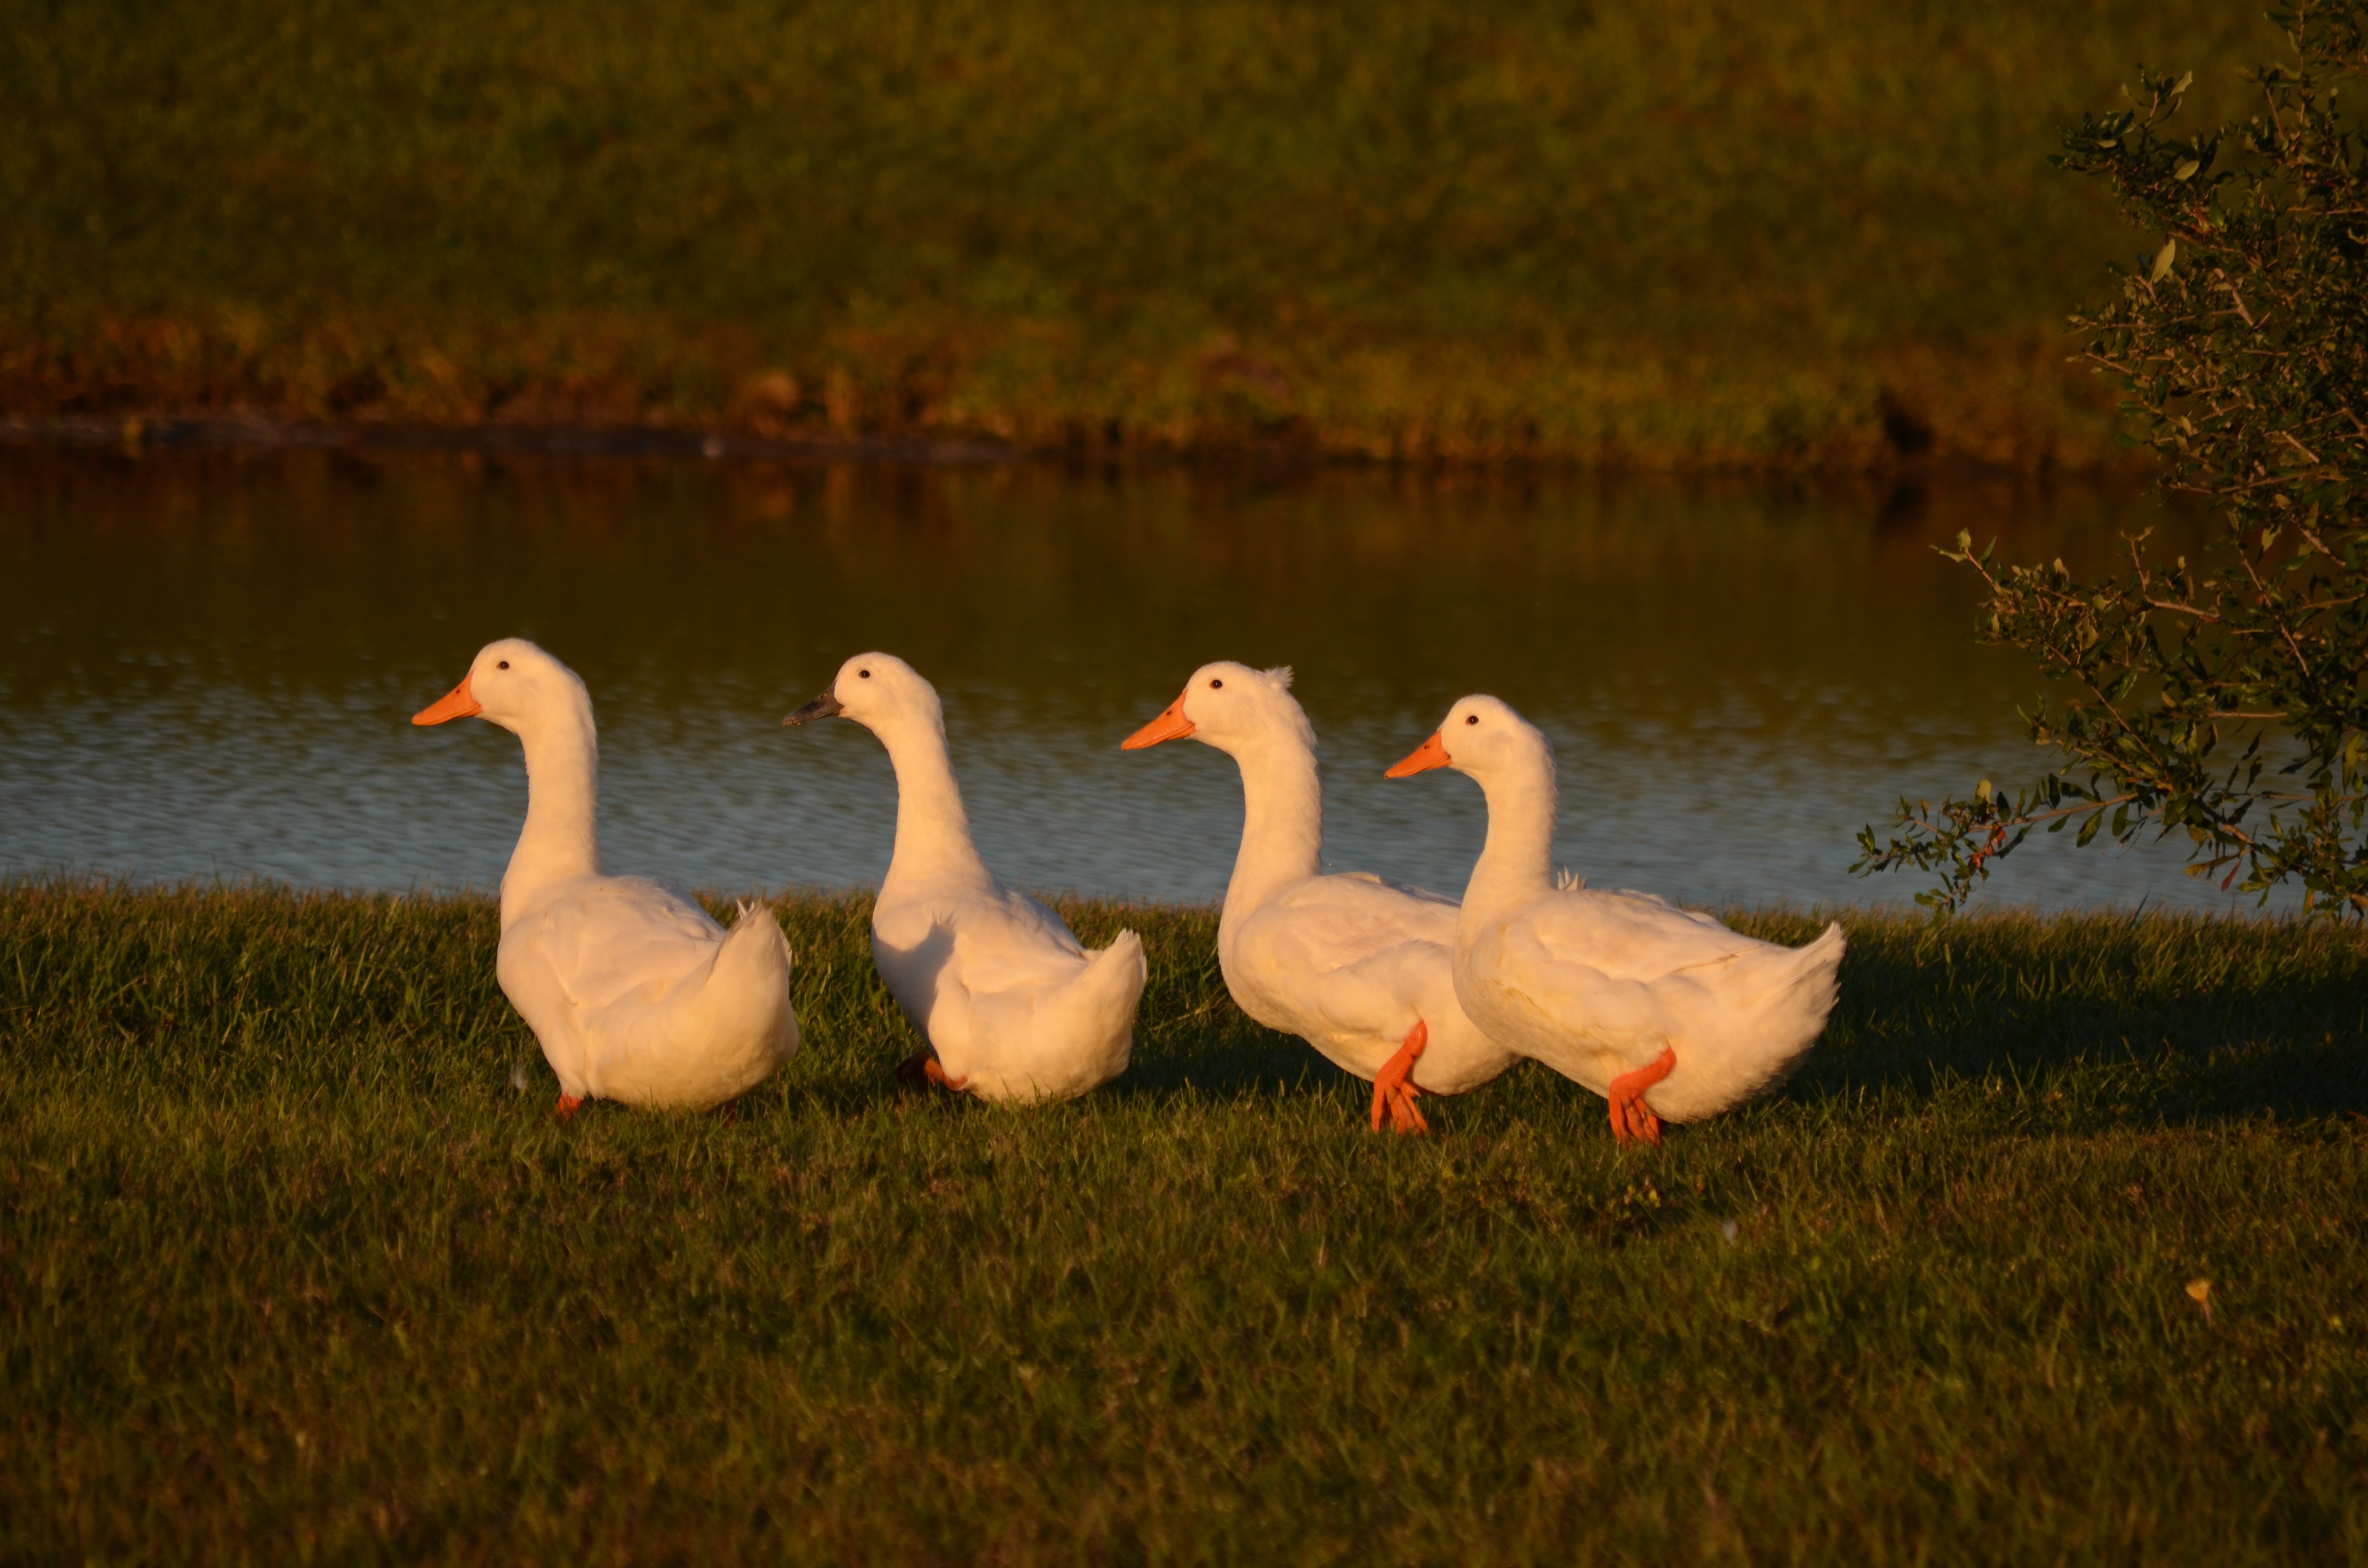
nature, bird, group, white, row, wildlife, reflection, beak, fowl, fauna, swan, flamingo, animals, goose, vertebrate, ducks, waterfowl, water bird, ducks geese and swans